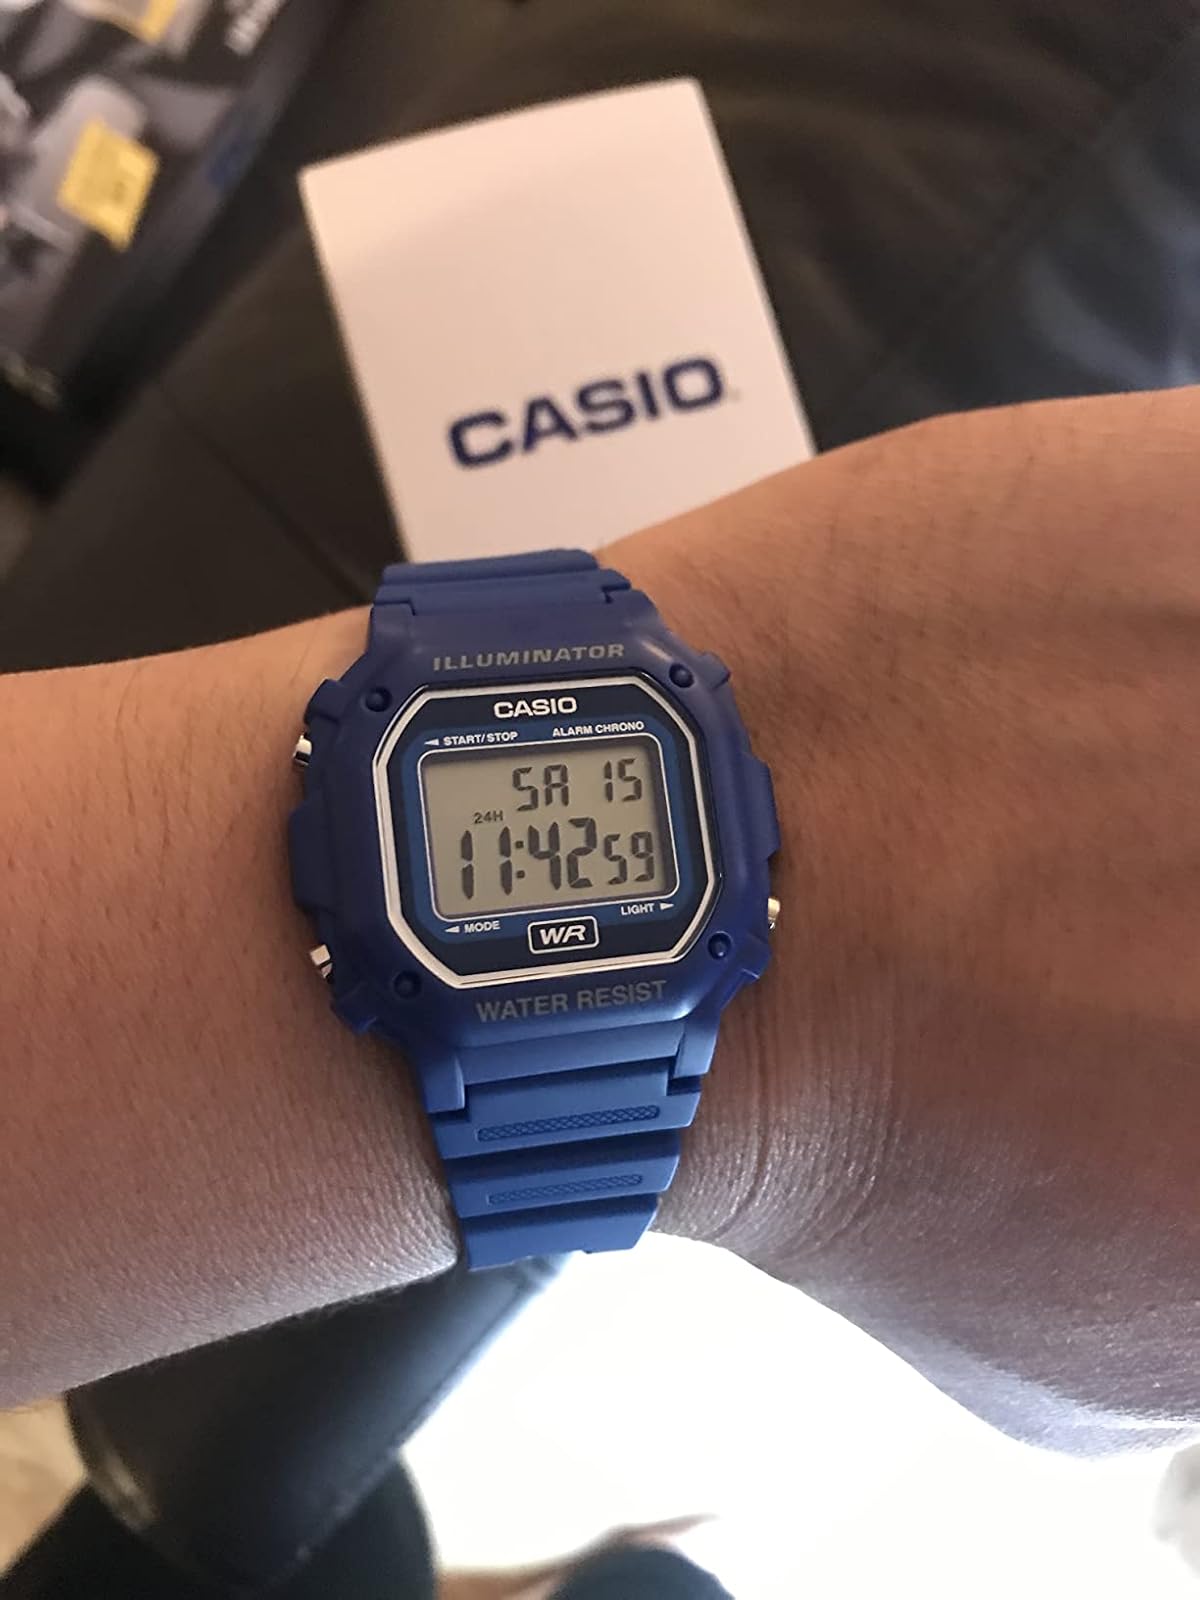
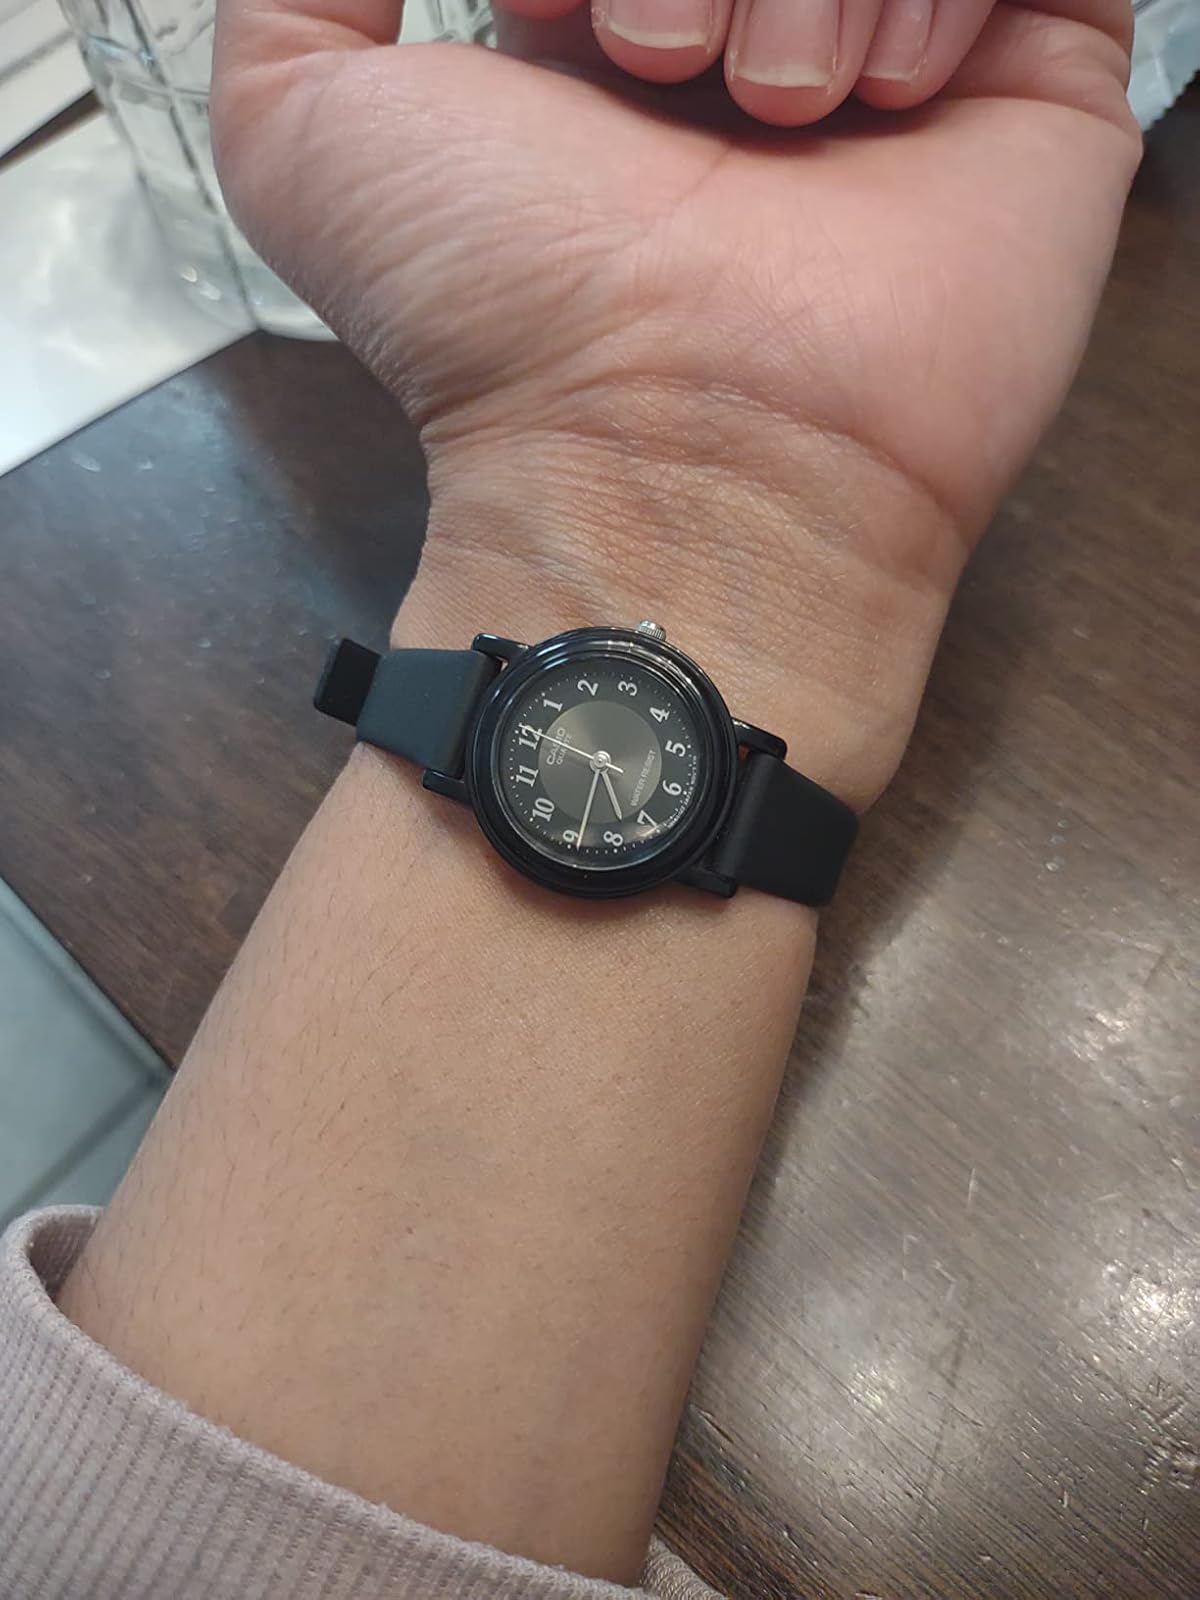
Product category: accessories_watch
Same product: no